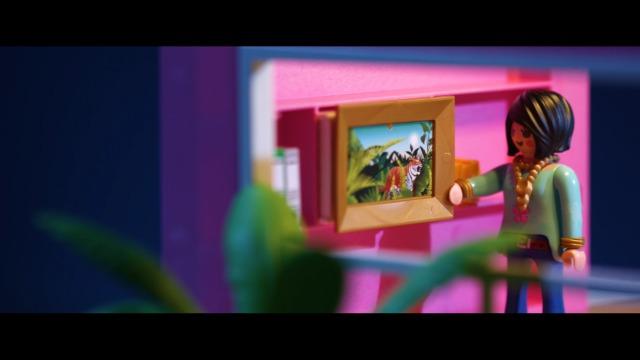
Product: PLAYMOBIL Beauty Salon Play Box
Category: Toys & Games | Building Toys | Building Sets
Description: Pamper yourself at the beauty salon play box.
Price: $13.95
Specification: ProductDimensions:11.2x7.4x3.7inches|ItemWeight:1.01pounds|ShippingWeight:1.01pounds(Viewshippingratesandpolicies)|ASIN:B07P8B7H3J|Itemmodelnumber:70109|Manufacturerrecommendedage:4-10years